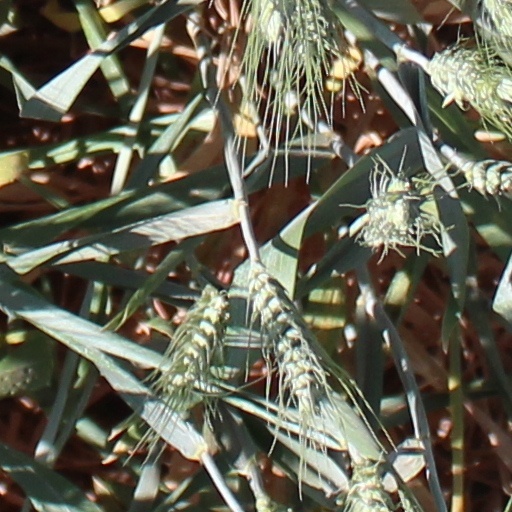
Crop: wheat